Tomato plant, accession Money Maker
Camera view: tilt-top (135 deg); turntable rotation: 330 degrees
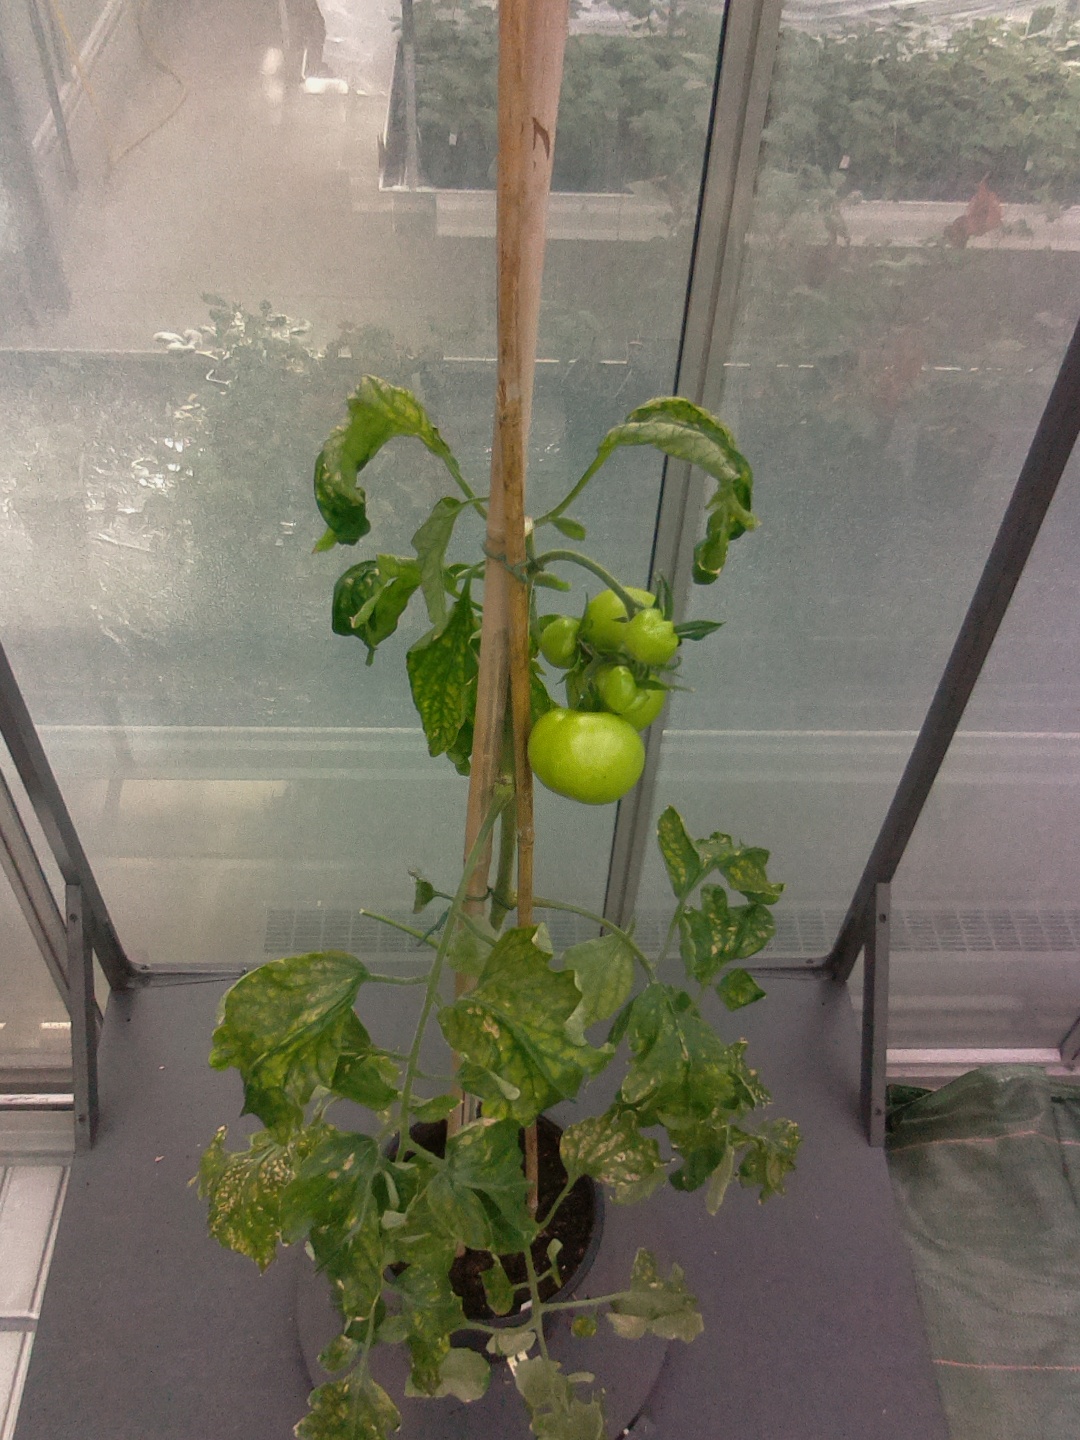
BBCH growth stage 77: 70%-80% of final fruit size